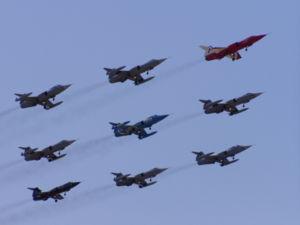
L’Aeritalia F-104S Starfighter était une version produite sous licence en Italie de l'intercepteur supersonique américain Lockheed F-104 Starfighter. Produit par Aeritalia, il effectua son service au sein de l'Aeronautica Militare Italiana et fut le pilier de cette force aérienne de la fin des années 1960 jusqu'au début du 21ᵉ siècle. Le F-104S servit également dans l'armée de l'air turque jusqu'au milieu des années 1990.
Le Lockheed F-104 Starfighter est un chasseur à réaction américain, mono-réacteur et supersonique qui a été construit à plus de 2 500 exemplaires à partir de 1954.